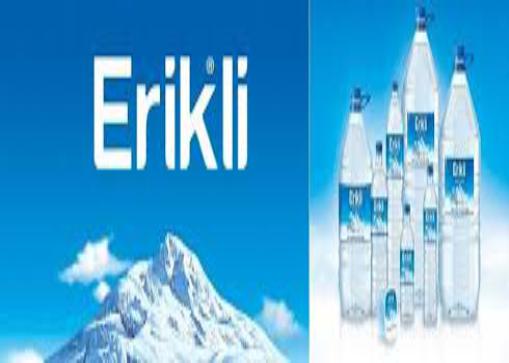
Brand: Erikli
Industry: Food